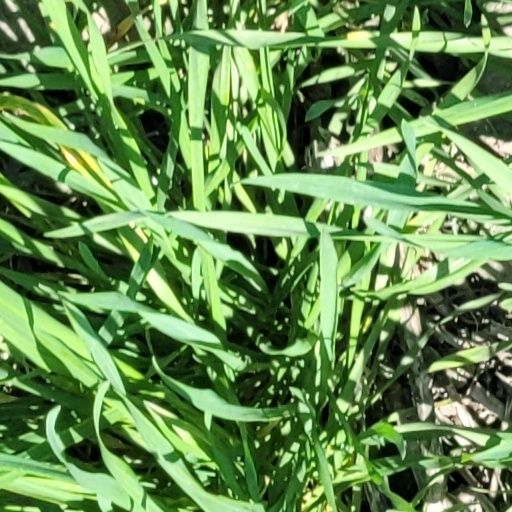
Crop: wheat